San Cristoforo, Capannori

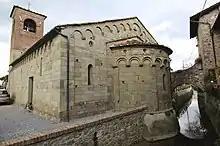
Chiesa di San Cristoforo, Lammari

San Cristoforo di Lammari is 12th-century, Romanesque-style, Roman Catholic parish church in Capannori, province of Lucca, region of Tuscany, Italy.